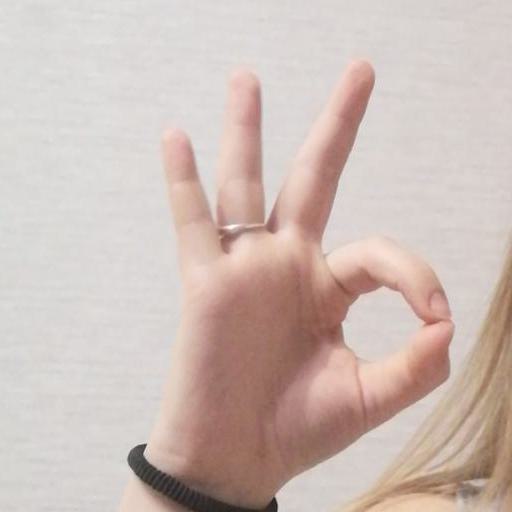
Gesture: ok